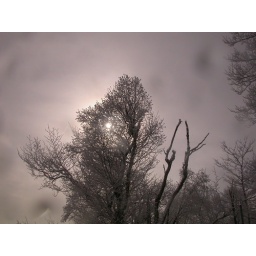
farther down the mountain the sun was shining, while up top was in thee middle of a snow cloud